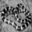
Label: snake